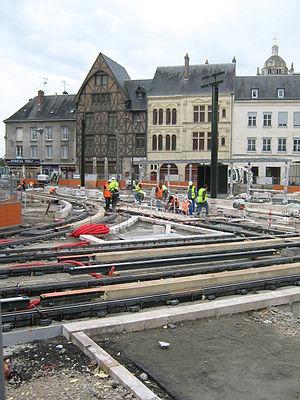
Chantier de l'interconnexion entre les lignes A et B du tramway d'Orléans place De Gaulle. À l'arrière-plan, la maison de Jeanne d'Arc et le Service d'architecture et du patrimoine
Le tramway d'Orléans est un réseau de transports en commun desservant la ville d'Orléans ainsi que cinq communes de son agglomération, dans le département du Loiret, en région Centre-Val de Loire. Exploité par Keolis Métropole Orléans, il compte actuellement deux lignes, désignées sous les indices A et B. En 2014 le réseau transportait quotidiennement environ 70 000 passagers
La ligne B du tramway d'Orléans est une ligne de tramway française d'orientation est-ouest du réseau des transports de l'agglomération orléanaise qui relie la station Georges Pompidou à La Chapelle-Saint-Mesmin à celle du Clos du Hameau à Saint-Jean-de-Braye. Exploitée par Keolis Métropole Orléans, elle a été mise en service le 30 juin 2012 et compte 25 stations sur 11,3 km de lignes.